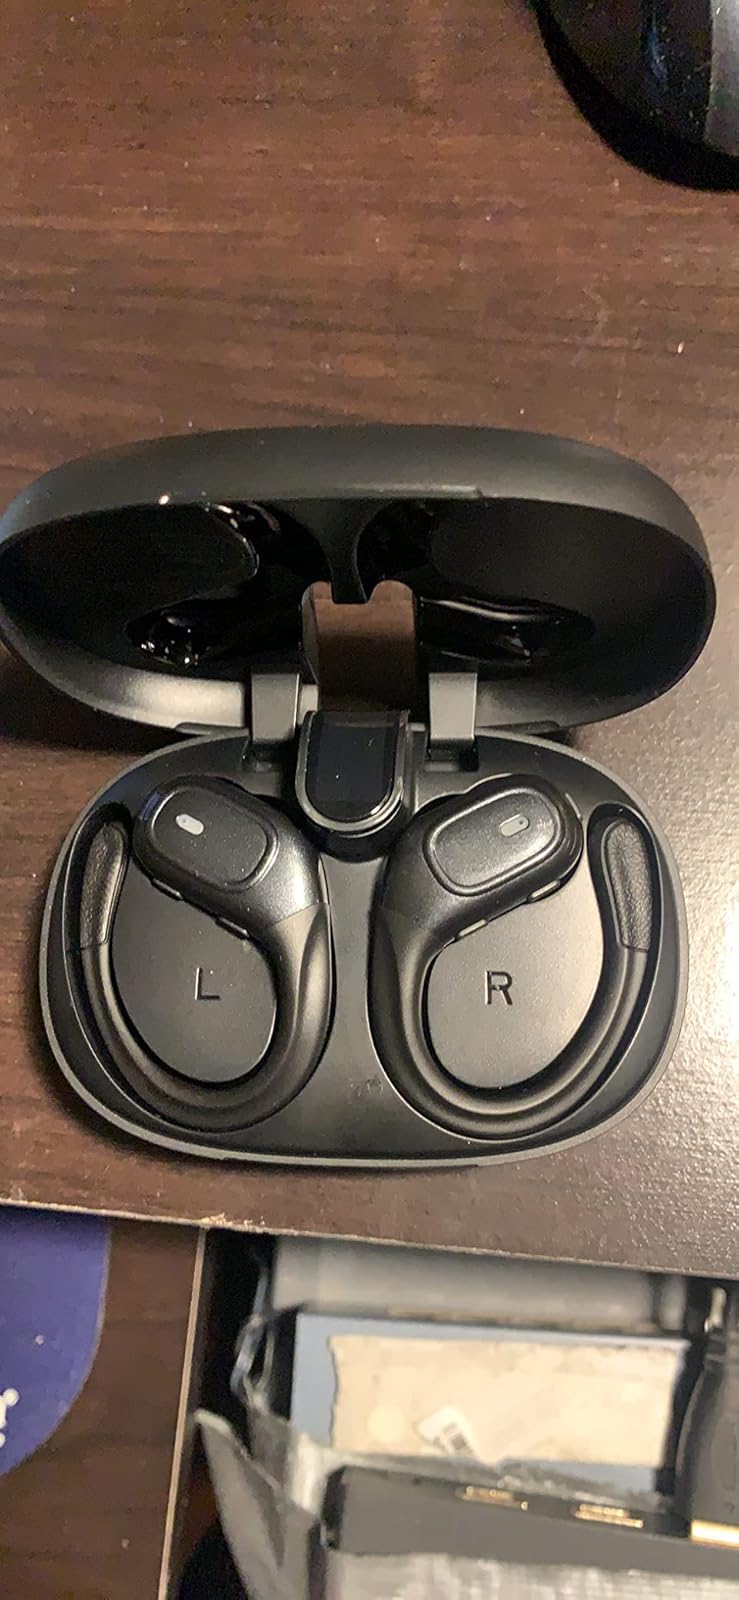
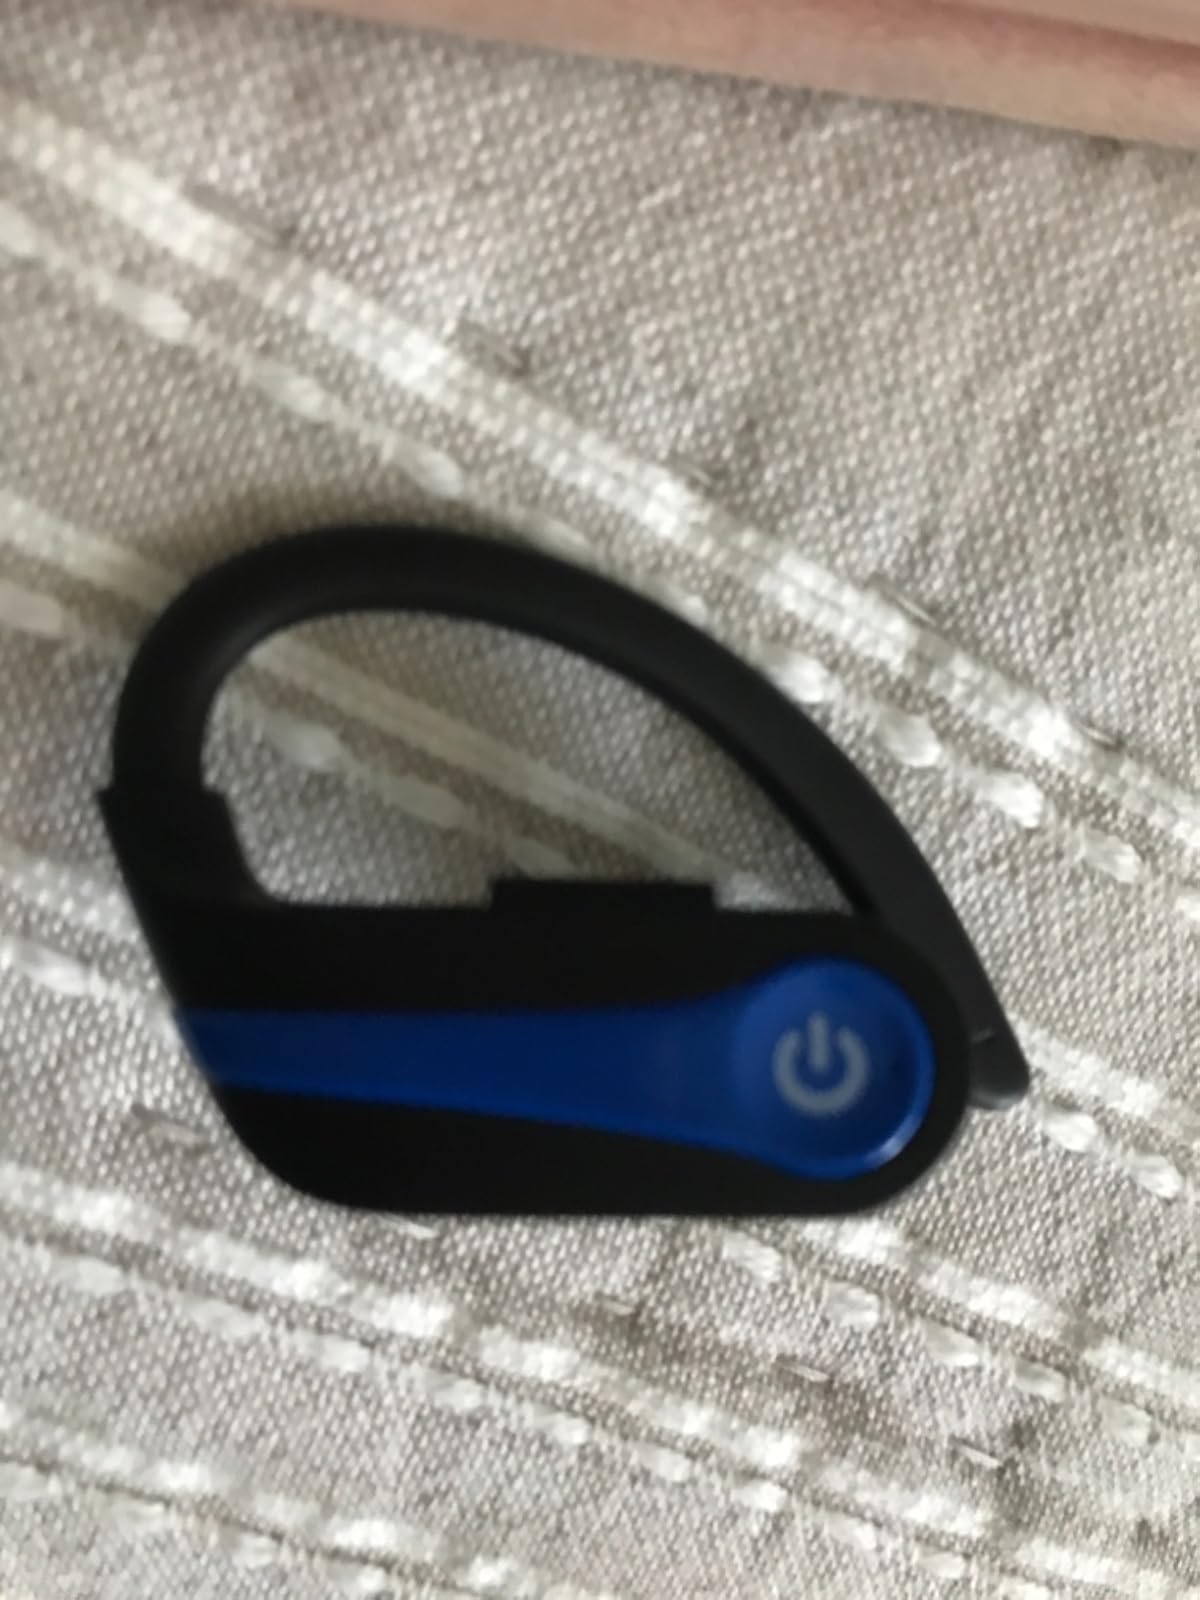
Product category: earbuds
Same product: no